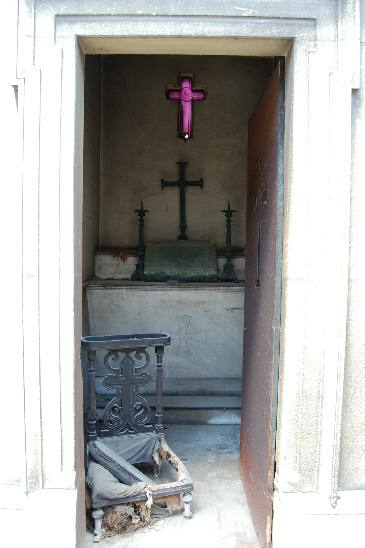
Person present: No